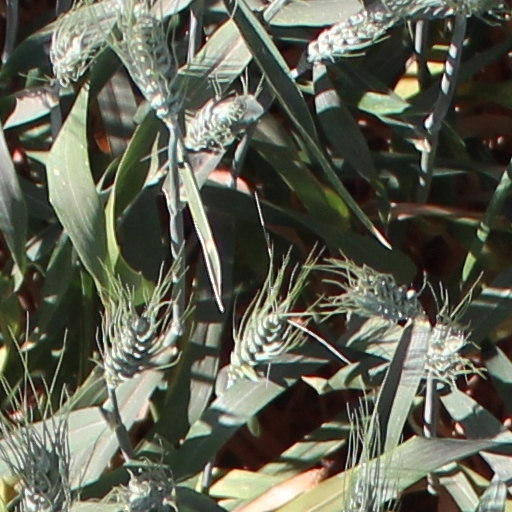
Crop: wheat